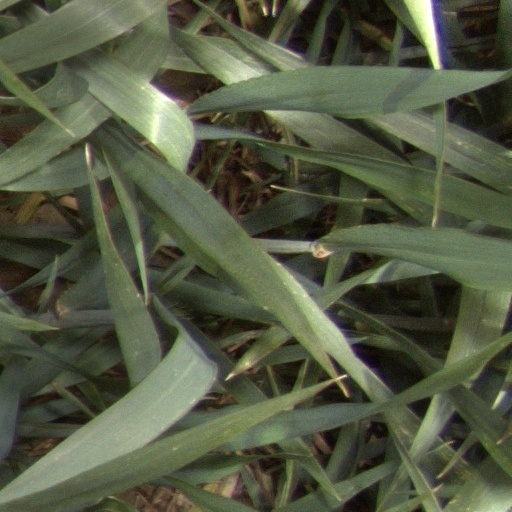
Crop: wheat